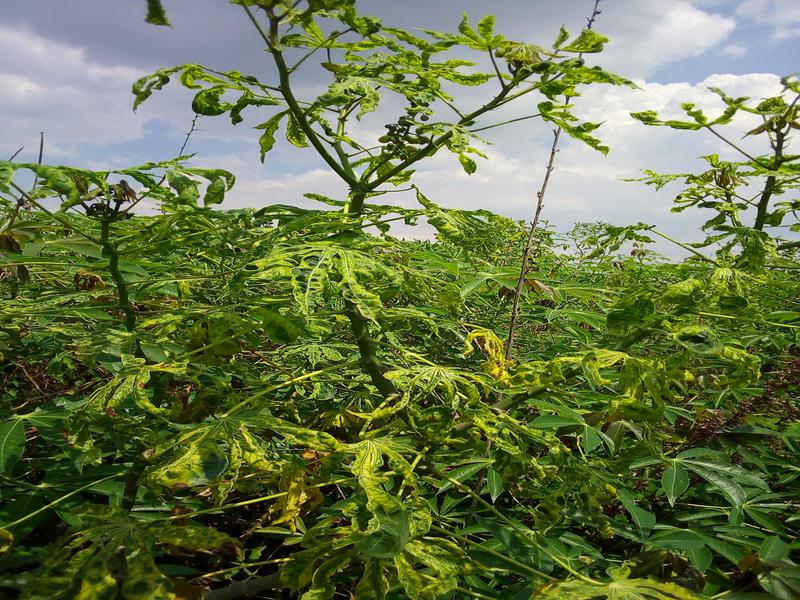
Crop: cassava
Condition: mosaic_disease